Eloy de Jong

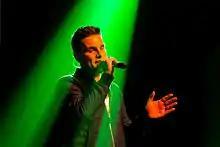
Eloy de Jong in 2015

Eloy Francois Maurice Gilbert Charles Prosper de Jong was born on March 13, 1973, in The Hague, Netherlands.